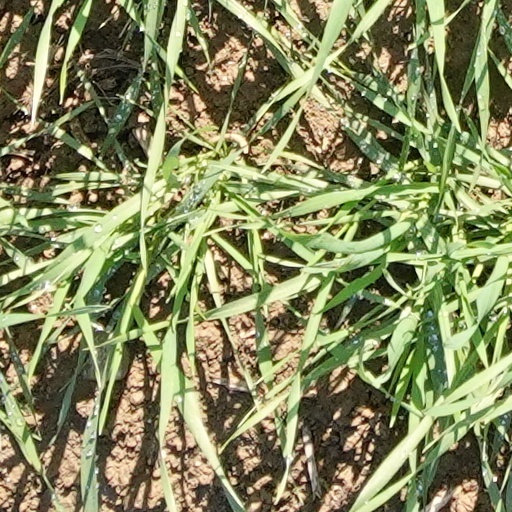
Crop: wheat